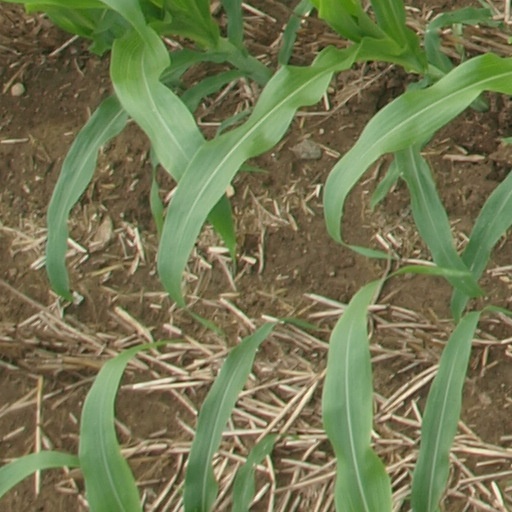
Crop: maize; corn